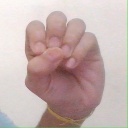
अक्षर: उ